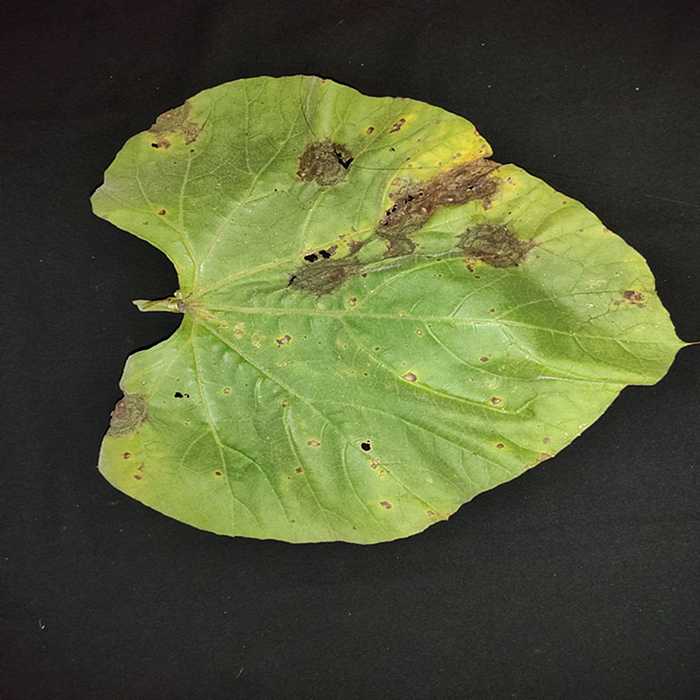
Plant: Bottle gourd
Label: Downey mildew